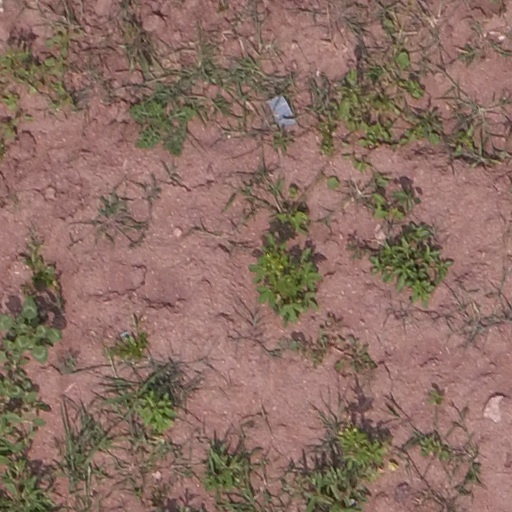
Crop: maize; corn